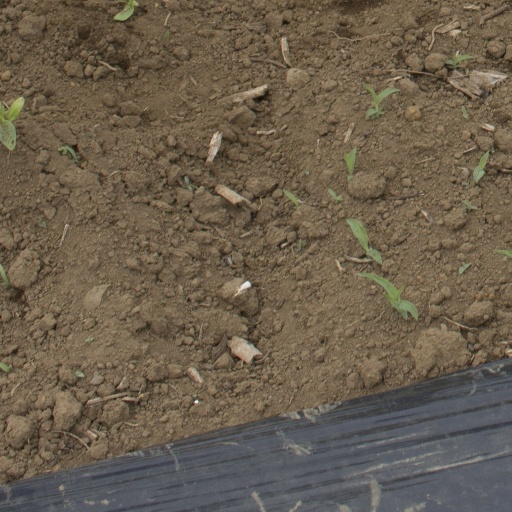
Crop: Jerusalem artichoke